Nancy Brown (columnist)

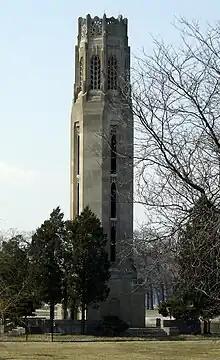
The Nancy Brown Peace Carillon on Belle Isle

Brown used her column to crowdfund a series of community projects. A 1929 campaign to reforest of clearcut forest in Northern Michigan was funded largely by the "Experience" readership after Brown published a letter suggesting that readers make donations. She encouraged her readership to engage with modern art; over 30,000 people attended a party at the Detroit Institute of Arts for the column's readers. A fundraising campaign that lasted several years was used to purchase artwork for the institute's collection, including a painting of Henry Wadsworth Longfellow by Rembrandt Peale. The unveiling of one artwork was attended by 11,000 people and described as "the greatest party Detroit ever had." A concert series by the Detroit Symphony Orchestra was also organized by the Experience Column Family.